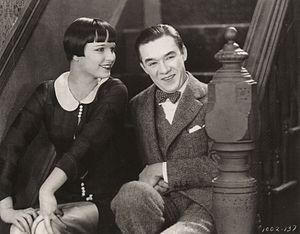
Moi est un film américain réalisé par Malcolm St. Clair, sorti en 1926.